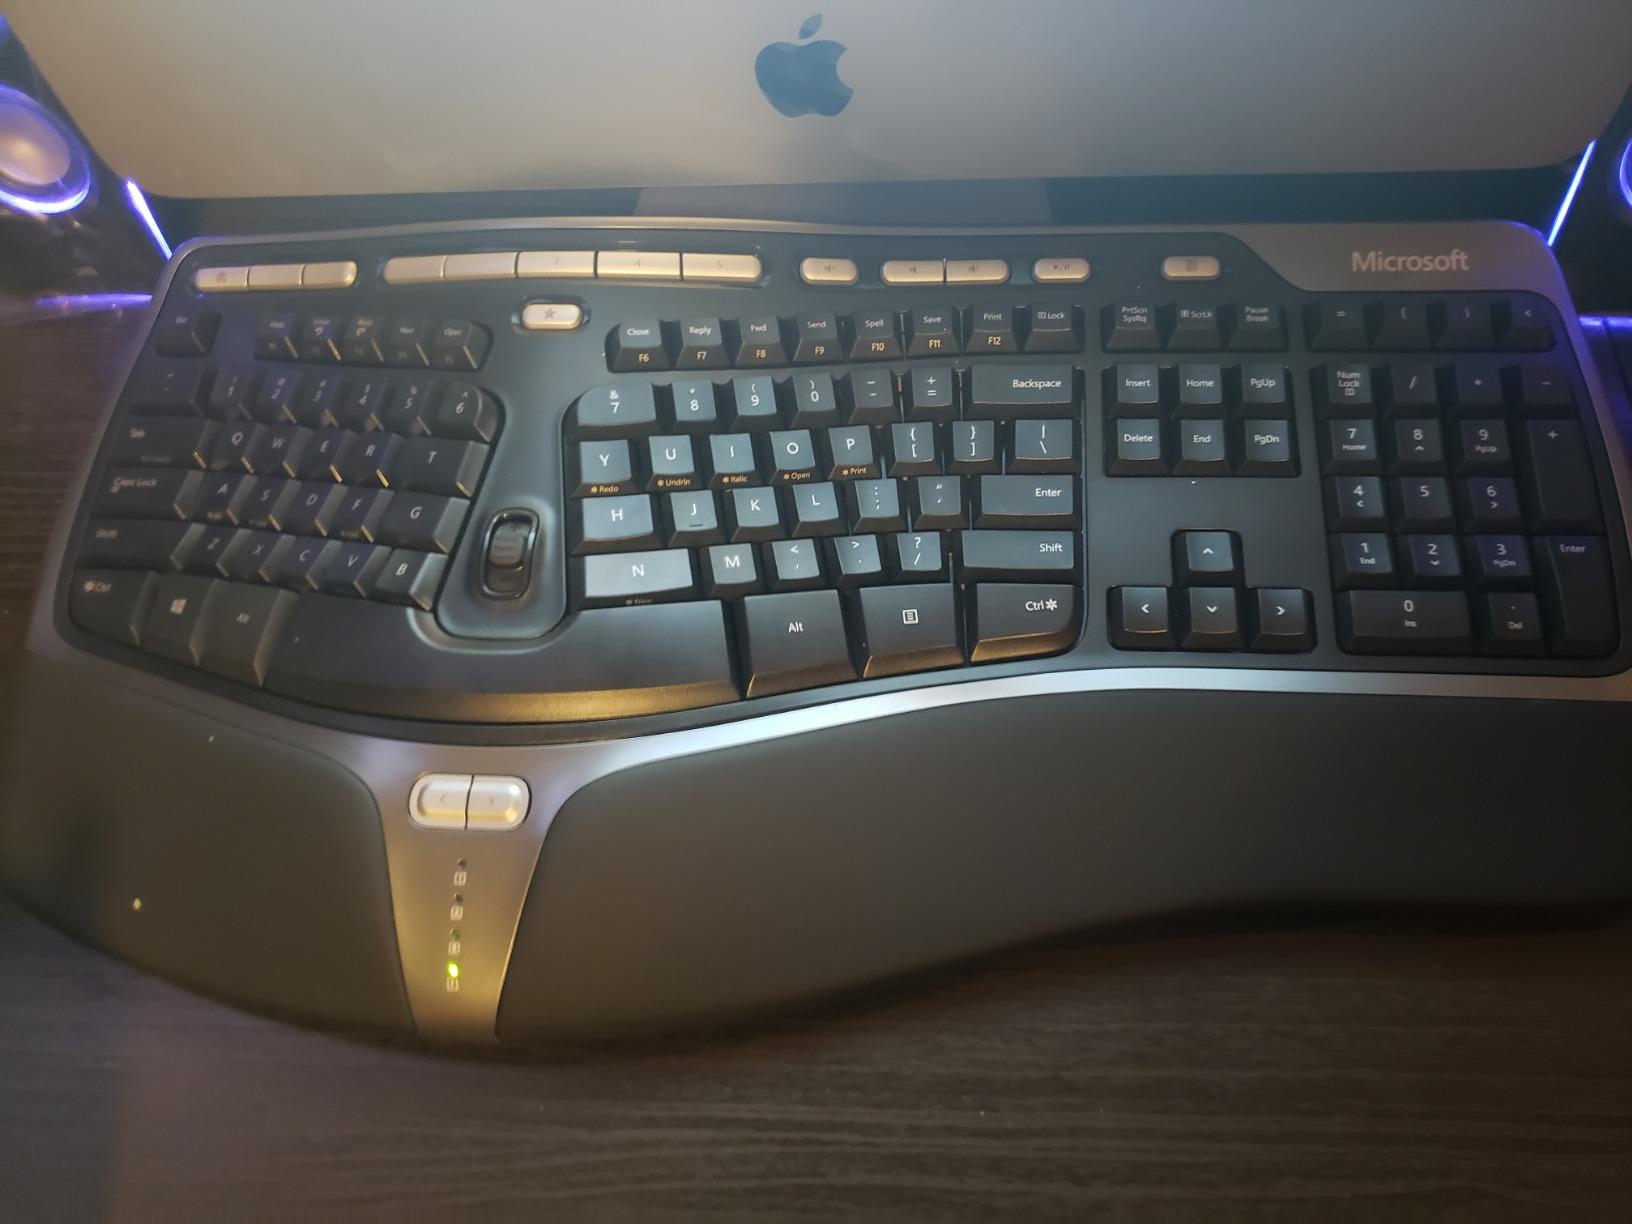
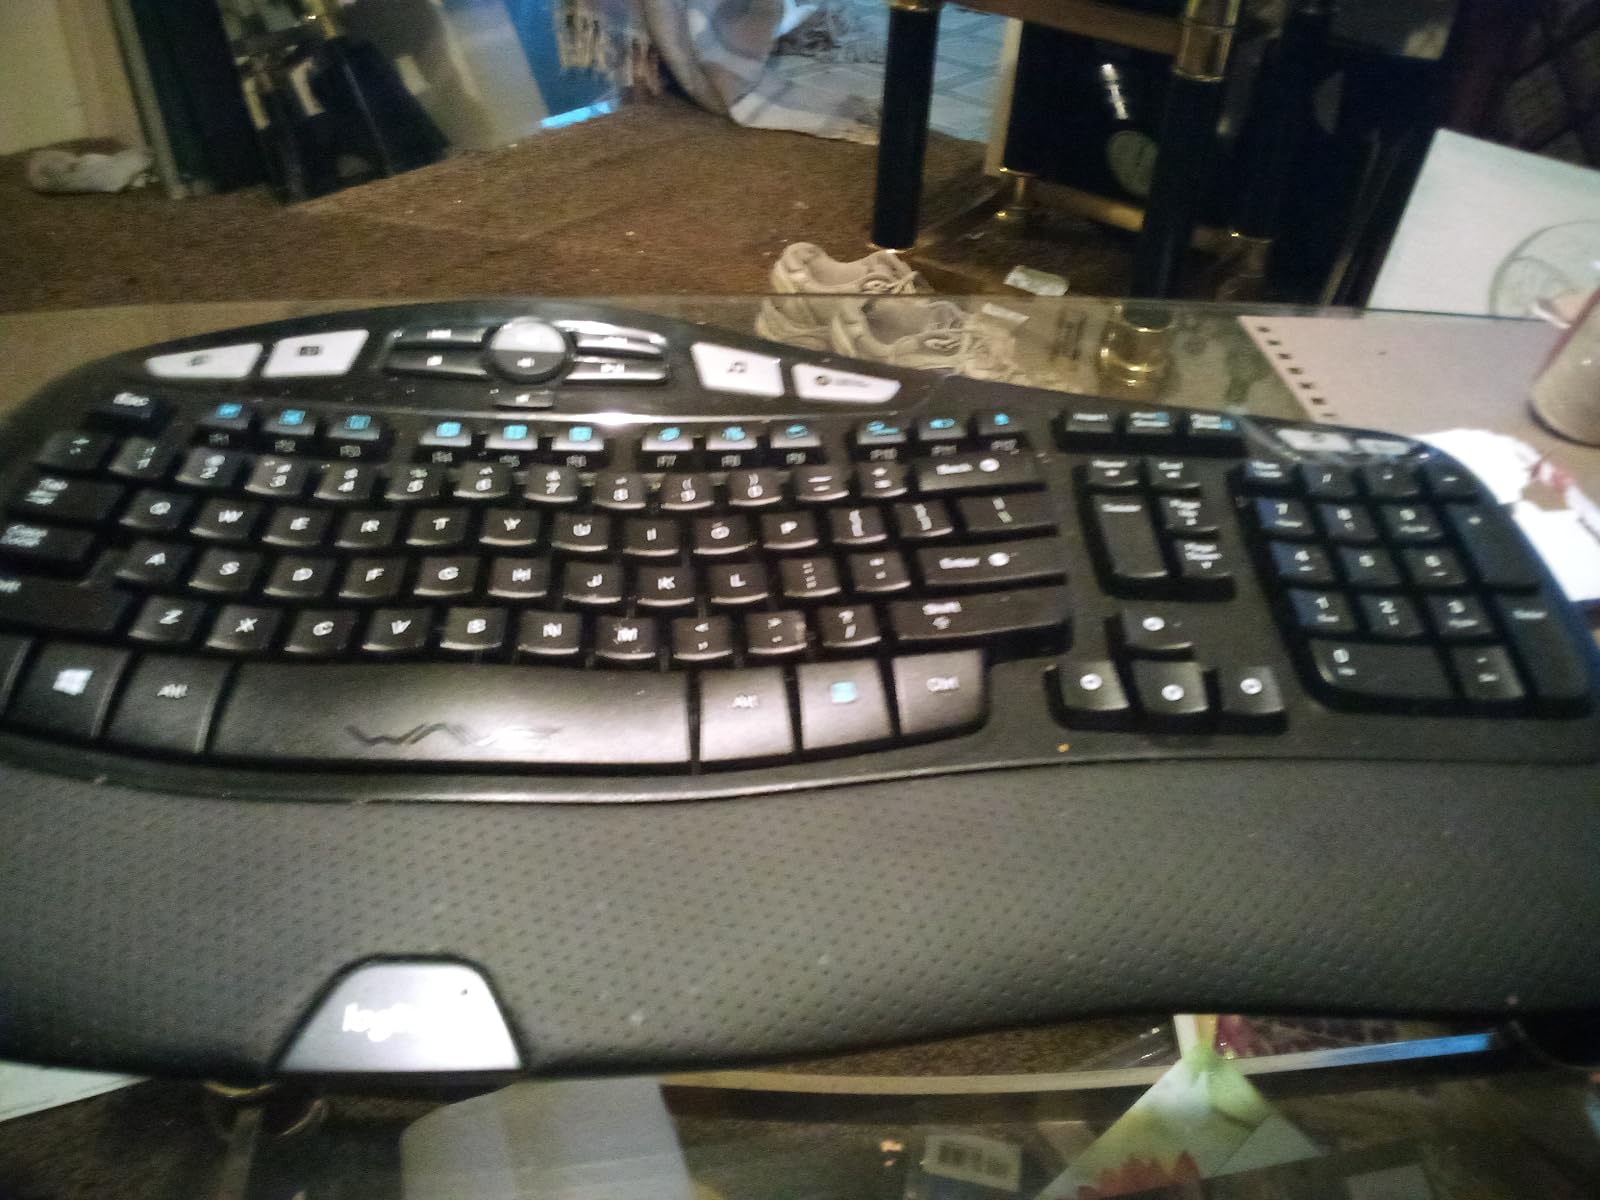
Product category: keyboard
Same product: no